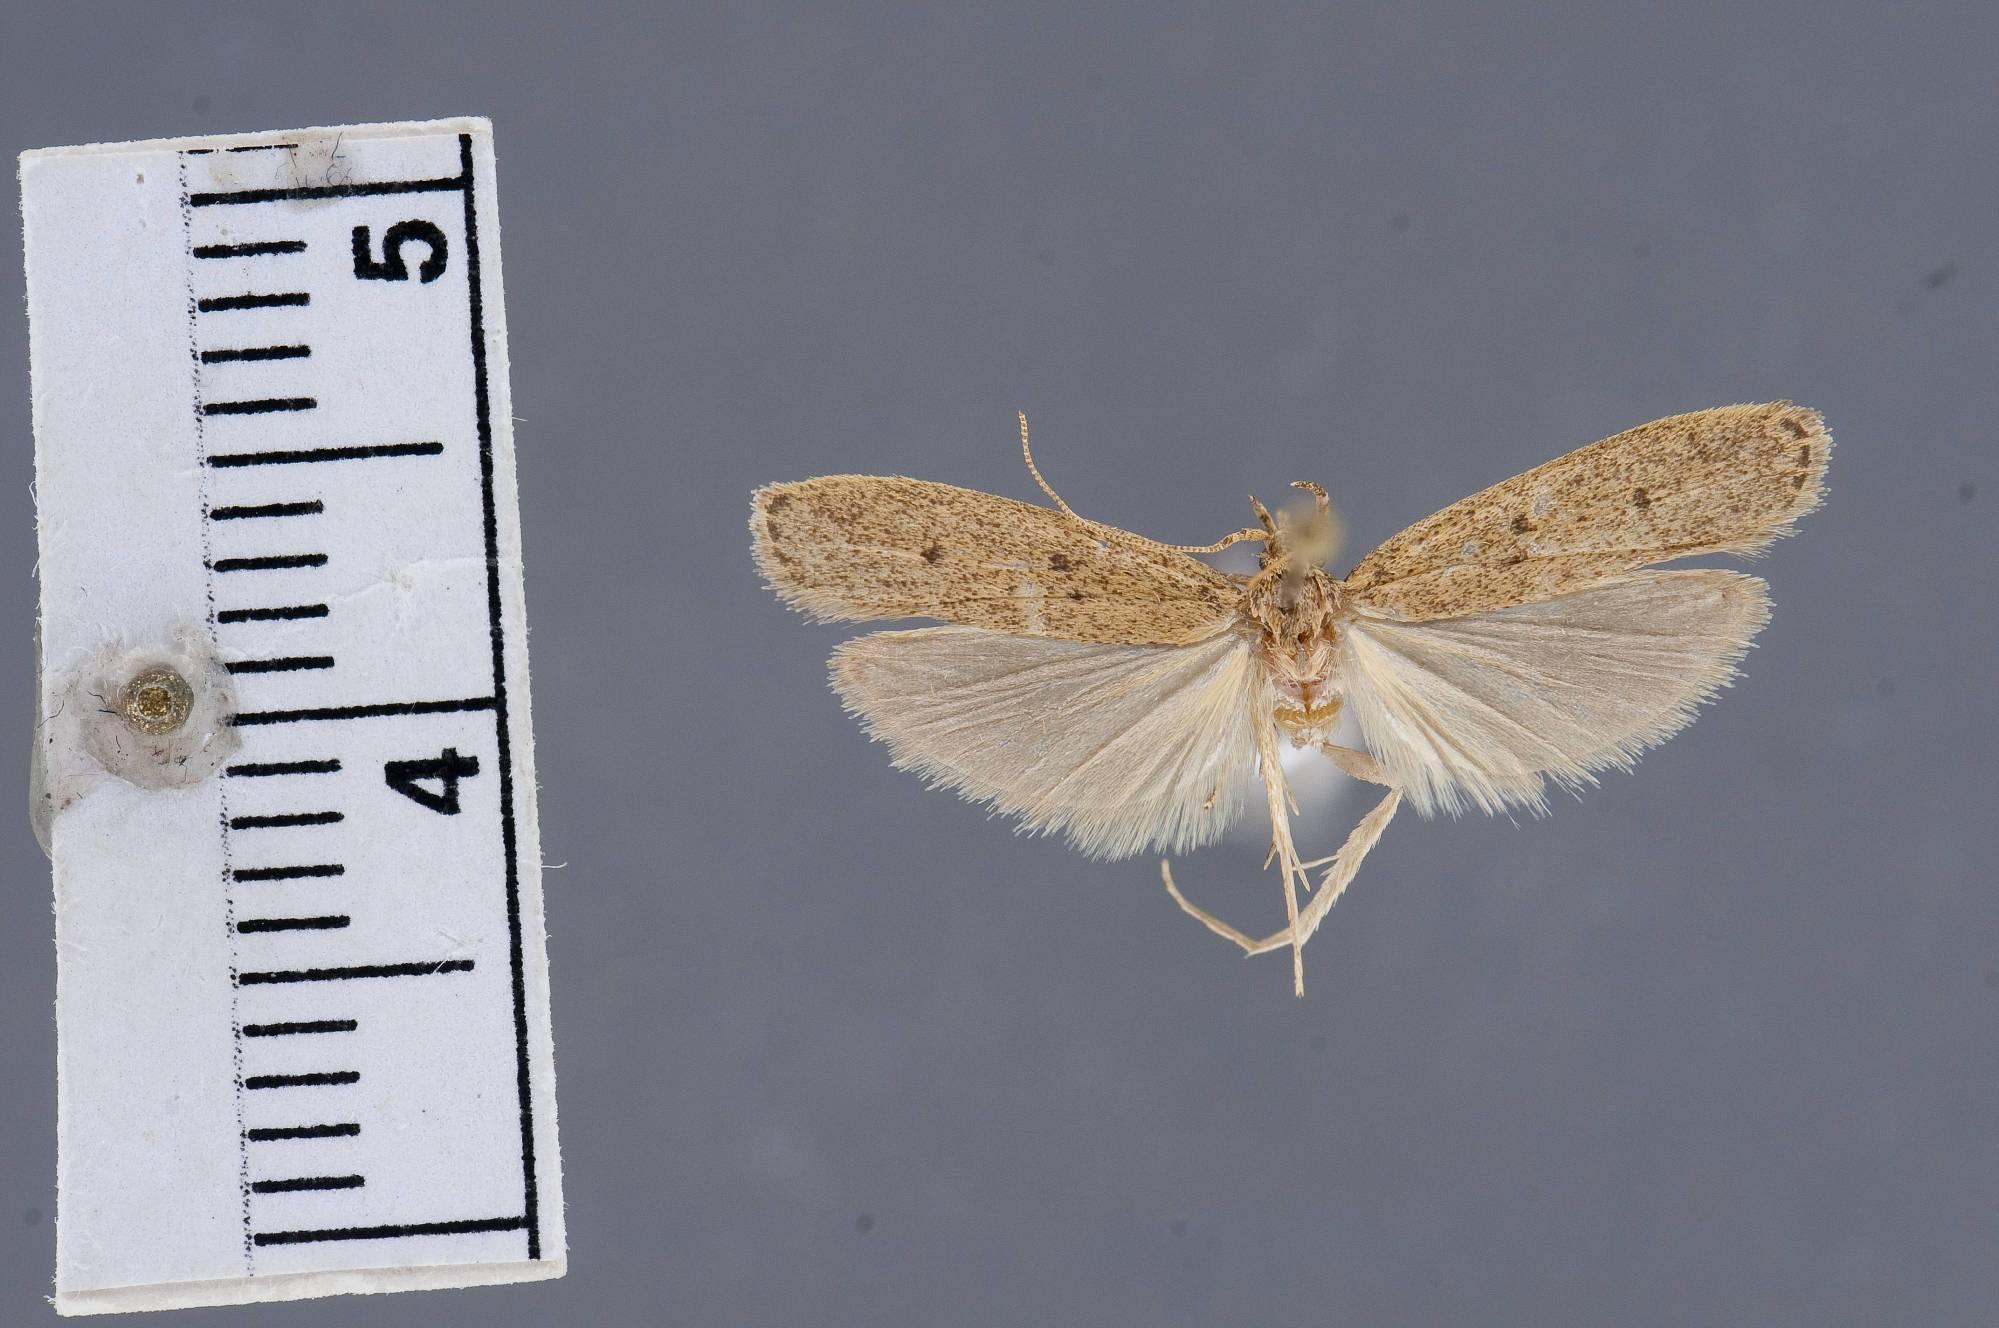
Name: Glyphidocera glowackae
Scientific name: Glyphidocera glowackae Adamski & Brown, 2001
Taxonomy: Animalia, Arthropoda, Insecta, Lepidoptera, Glossata, Autostichidae, Glyphidocerinae
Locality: Territorio Federal Amazons, Cerro de la Neblina, camp VII, 0°51'N, 65°58'W, 1850 m, Amazonas, Venezuela
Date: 2 Dec 1984 to 4 Dec 1984